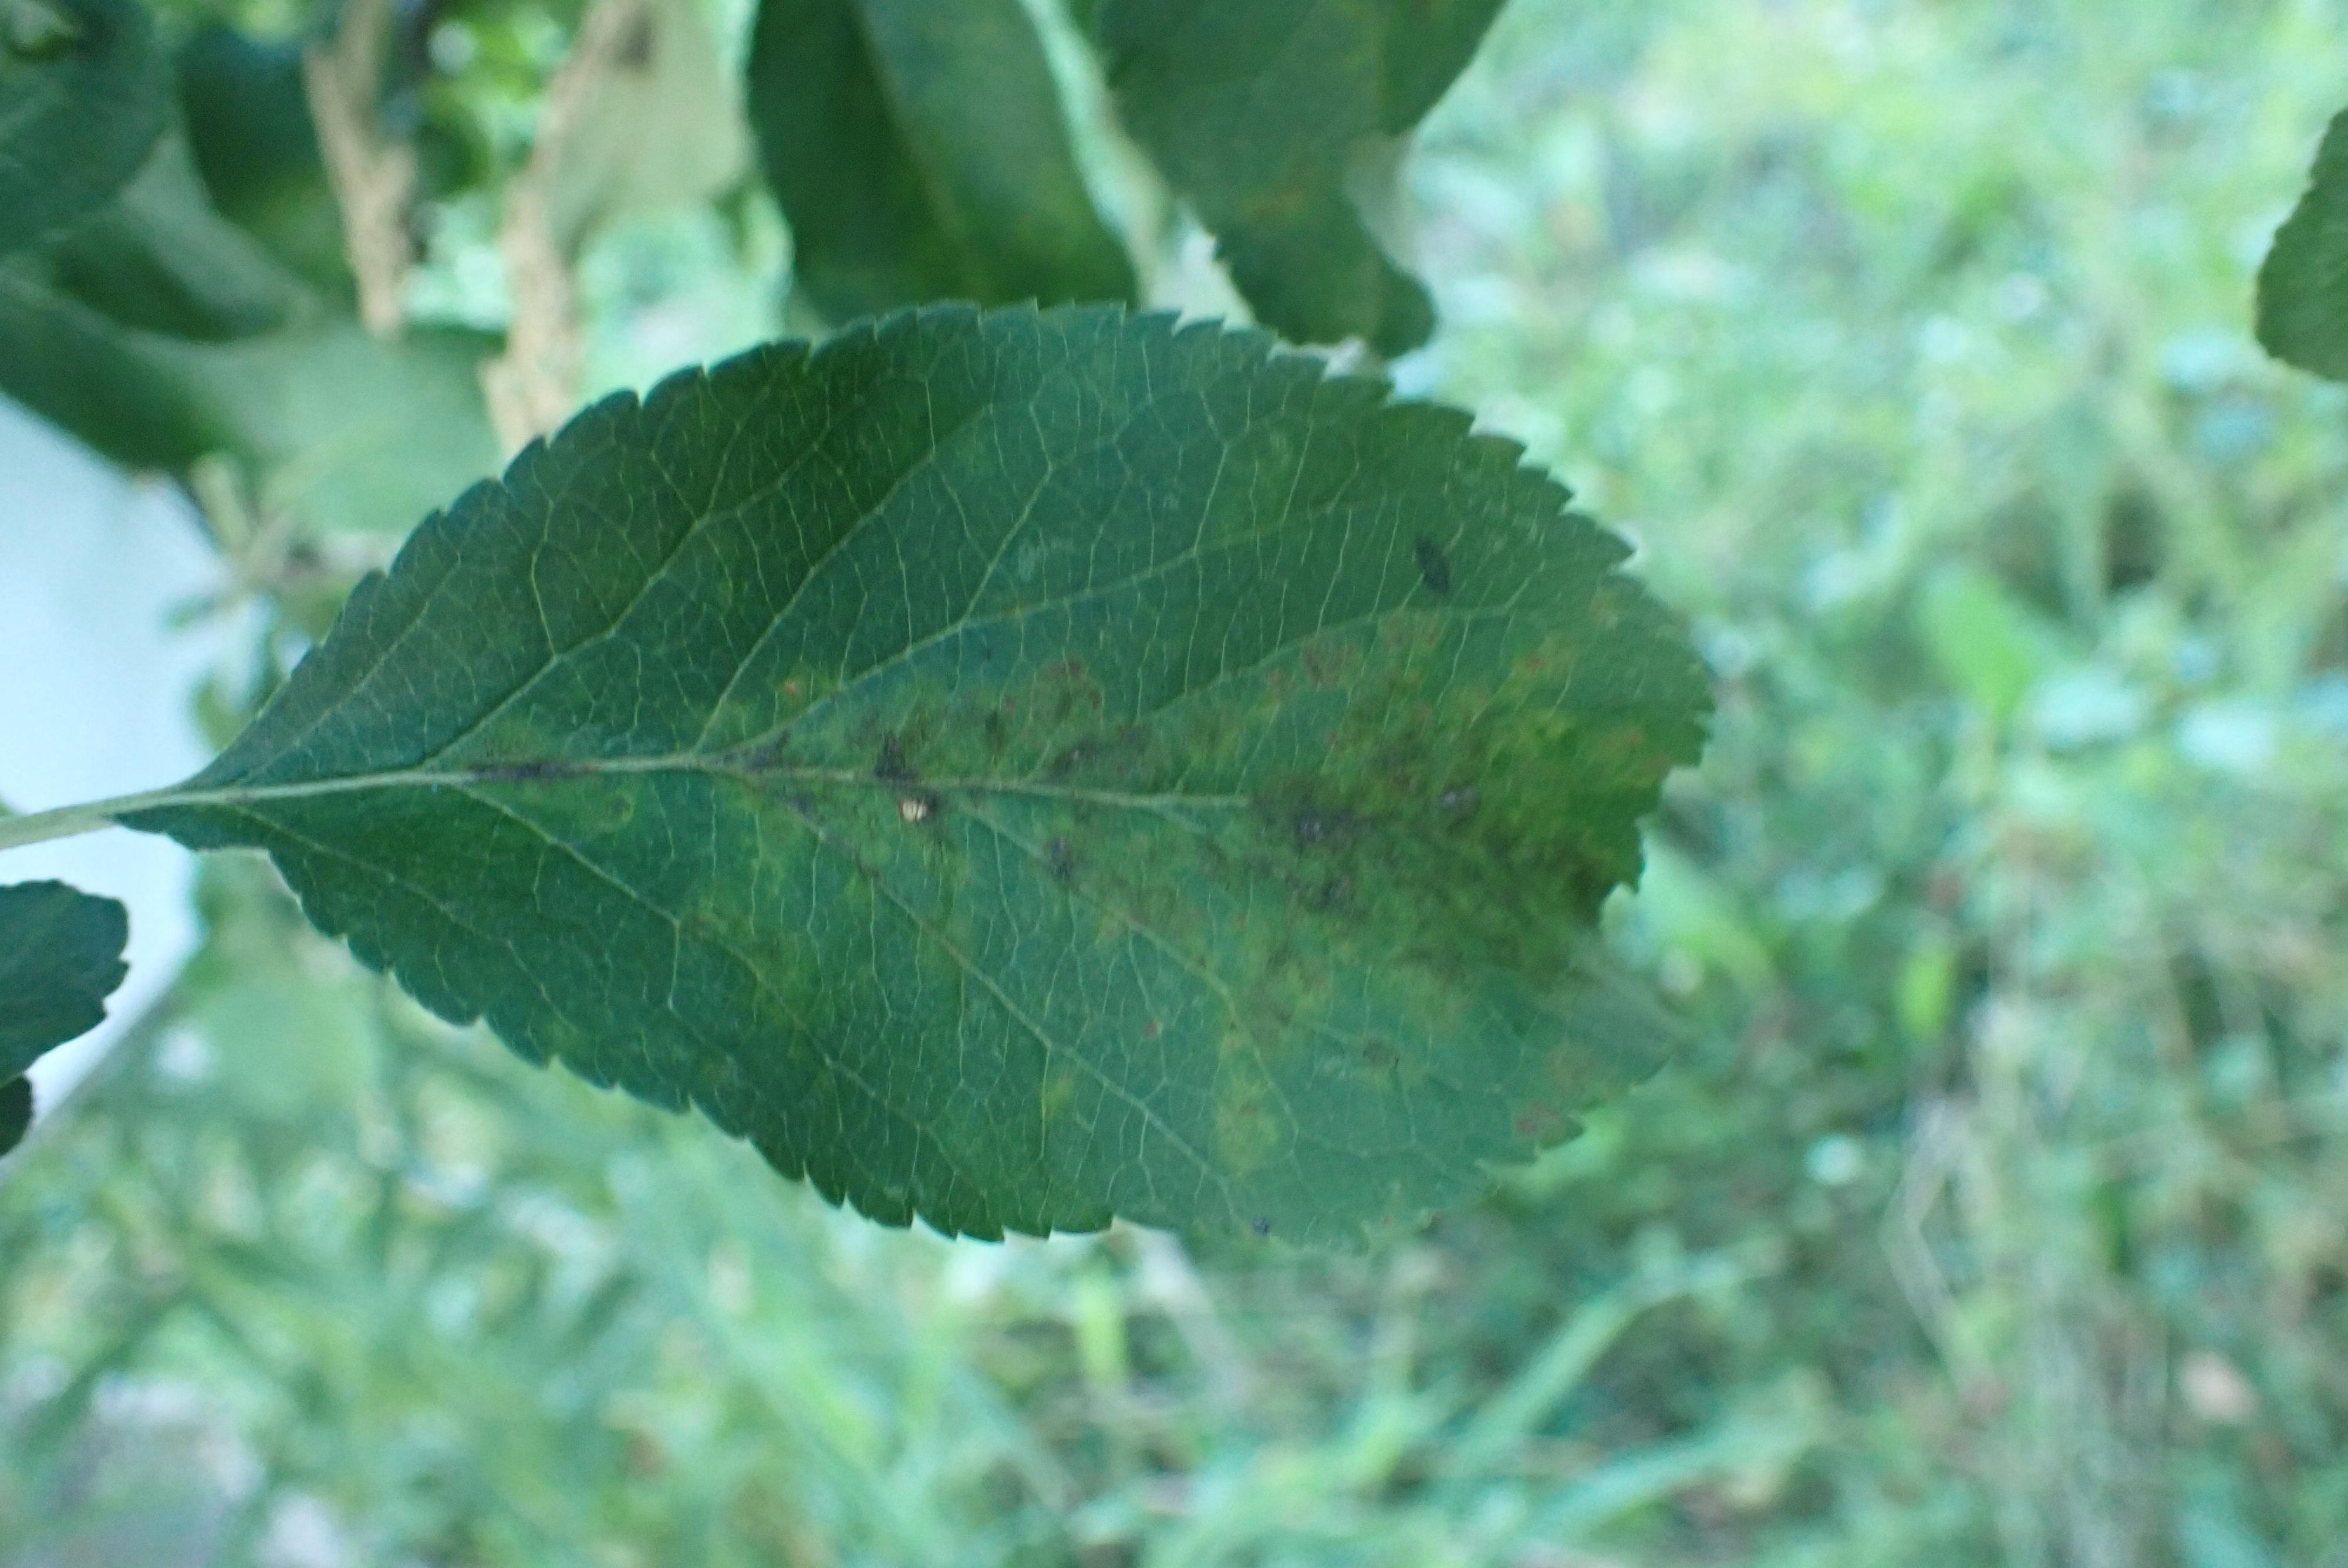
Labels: scab